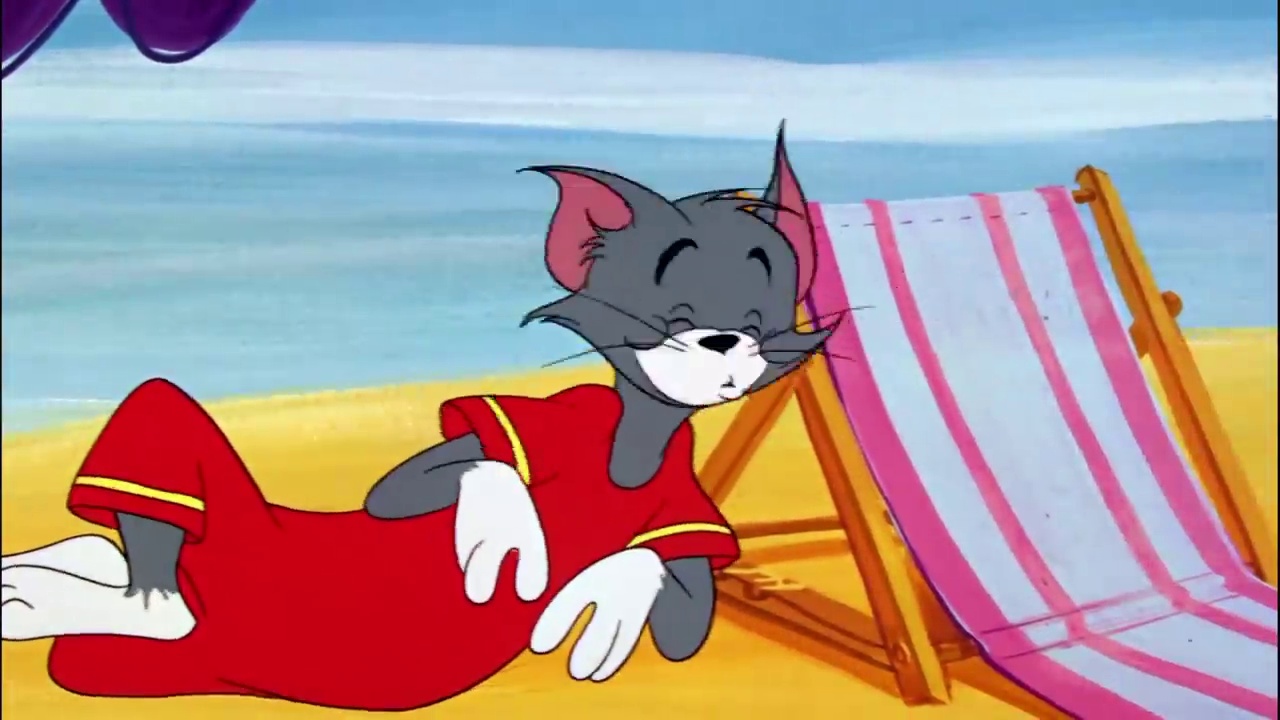
Portrait style: Cartoon Portrait